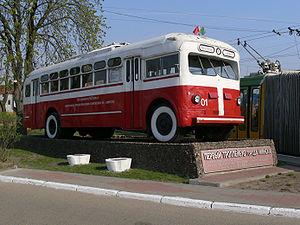
Minsk est la capitale de la république de Biélorussie. Sa population s'élevait à 1 992 685 habitants en 2019, ce qui fait d'elle la dixième localité la plus peuplée d'Europe.